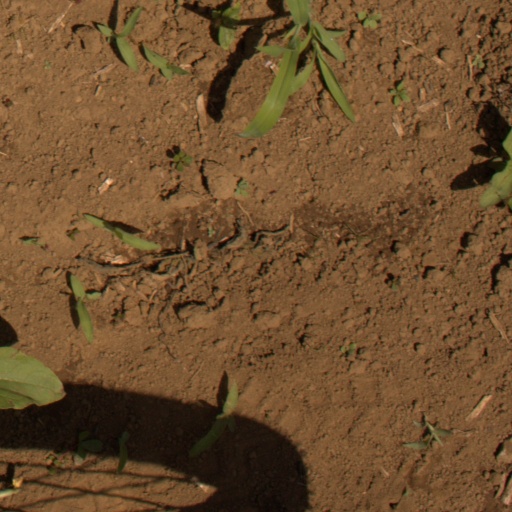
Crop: Jerusalem artichoke